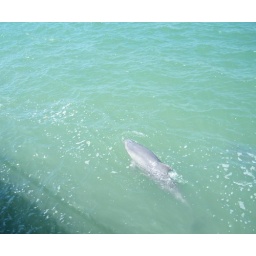
dolphin swimming by sea wall